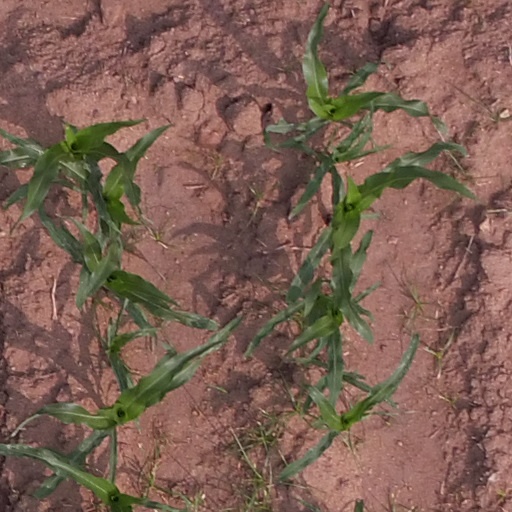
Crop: maize; corn